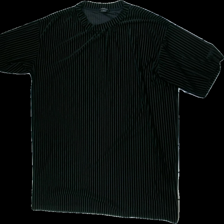
View: front
Type: T-shirt
Category: Ladies
Brand: Monki
Colors: Black
Material: 81% Poly 19% Elas
Pattern: Other
Cut: Regular
Size: M
Season: All
Price range: 50-100
Recommended usage: Reuse